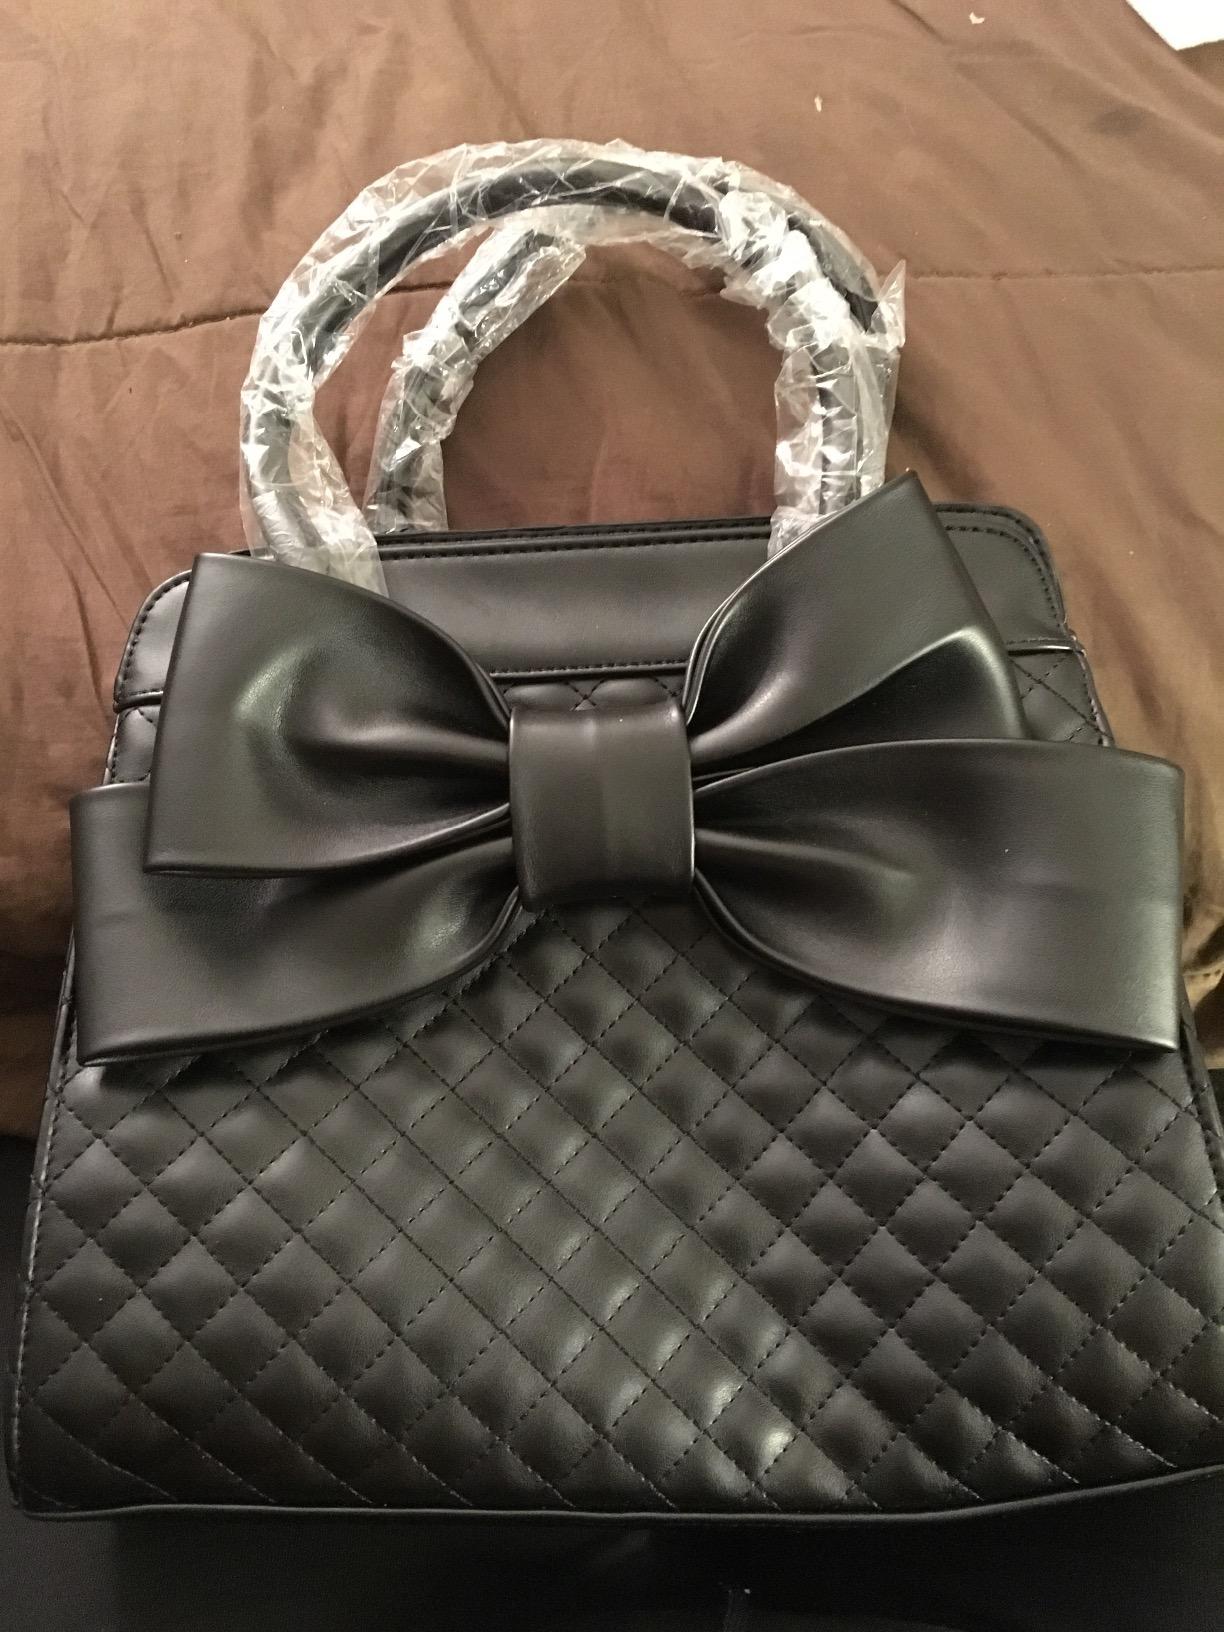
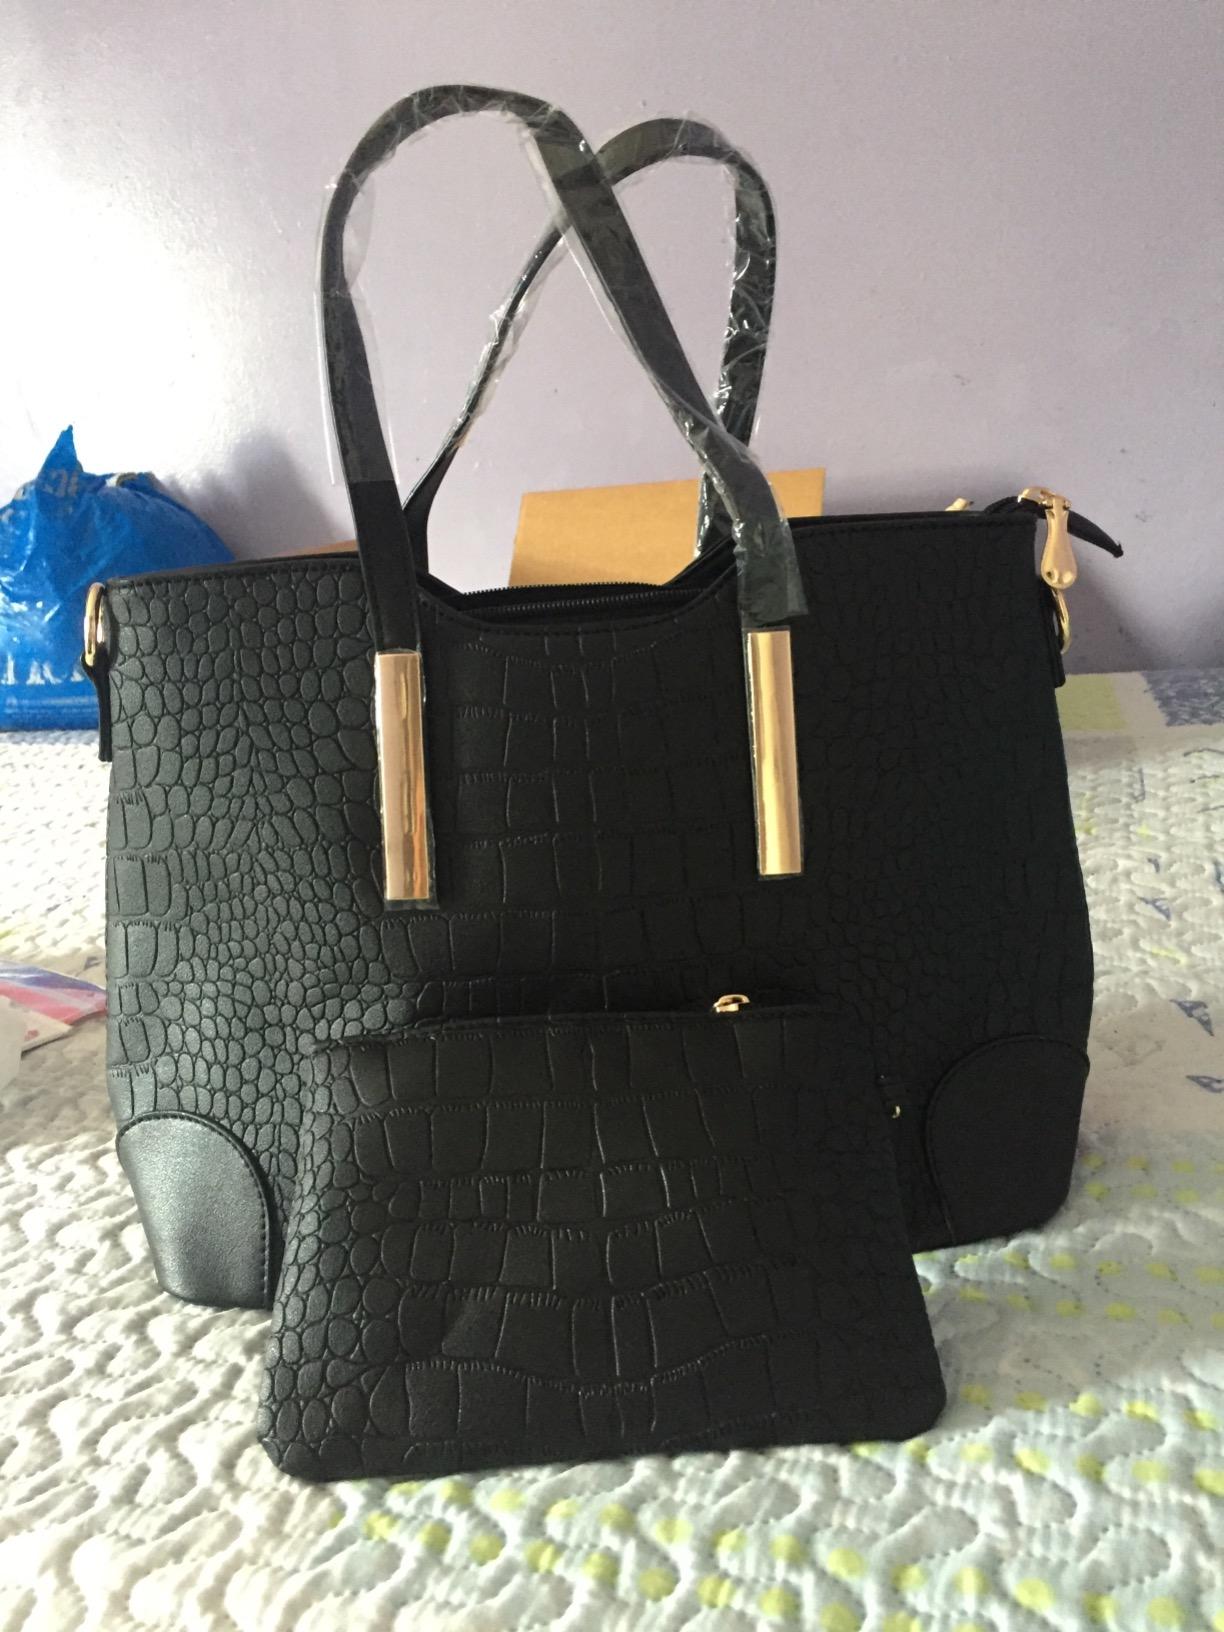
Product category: accessories_handbag
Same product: no